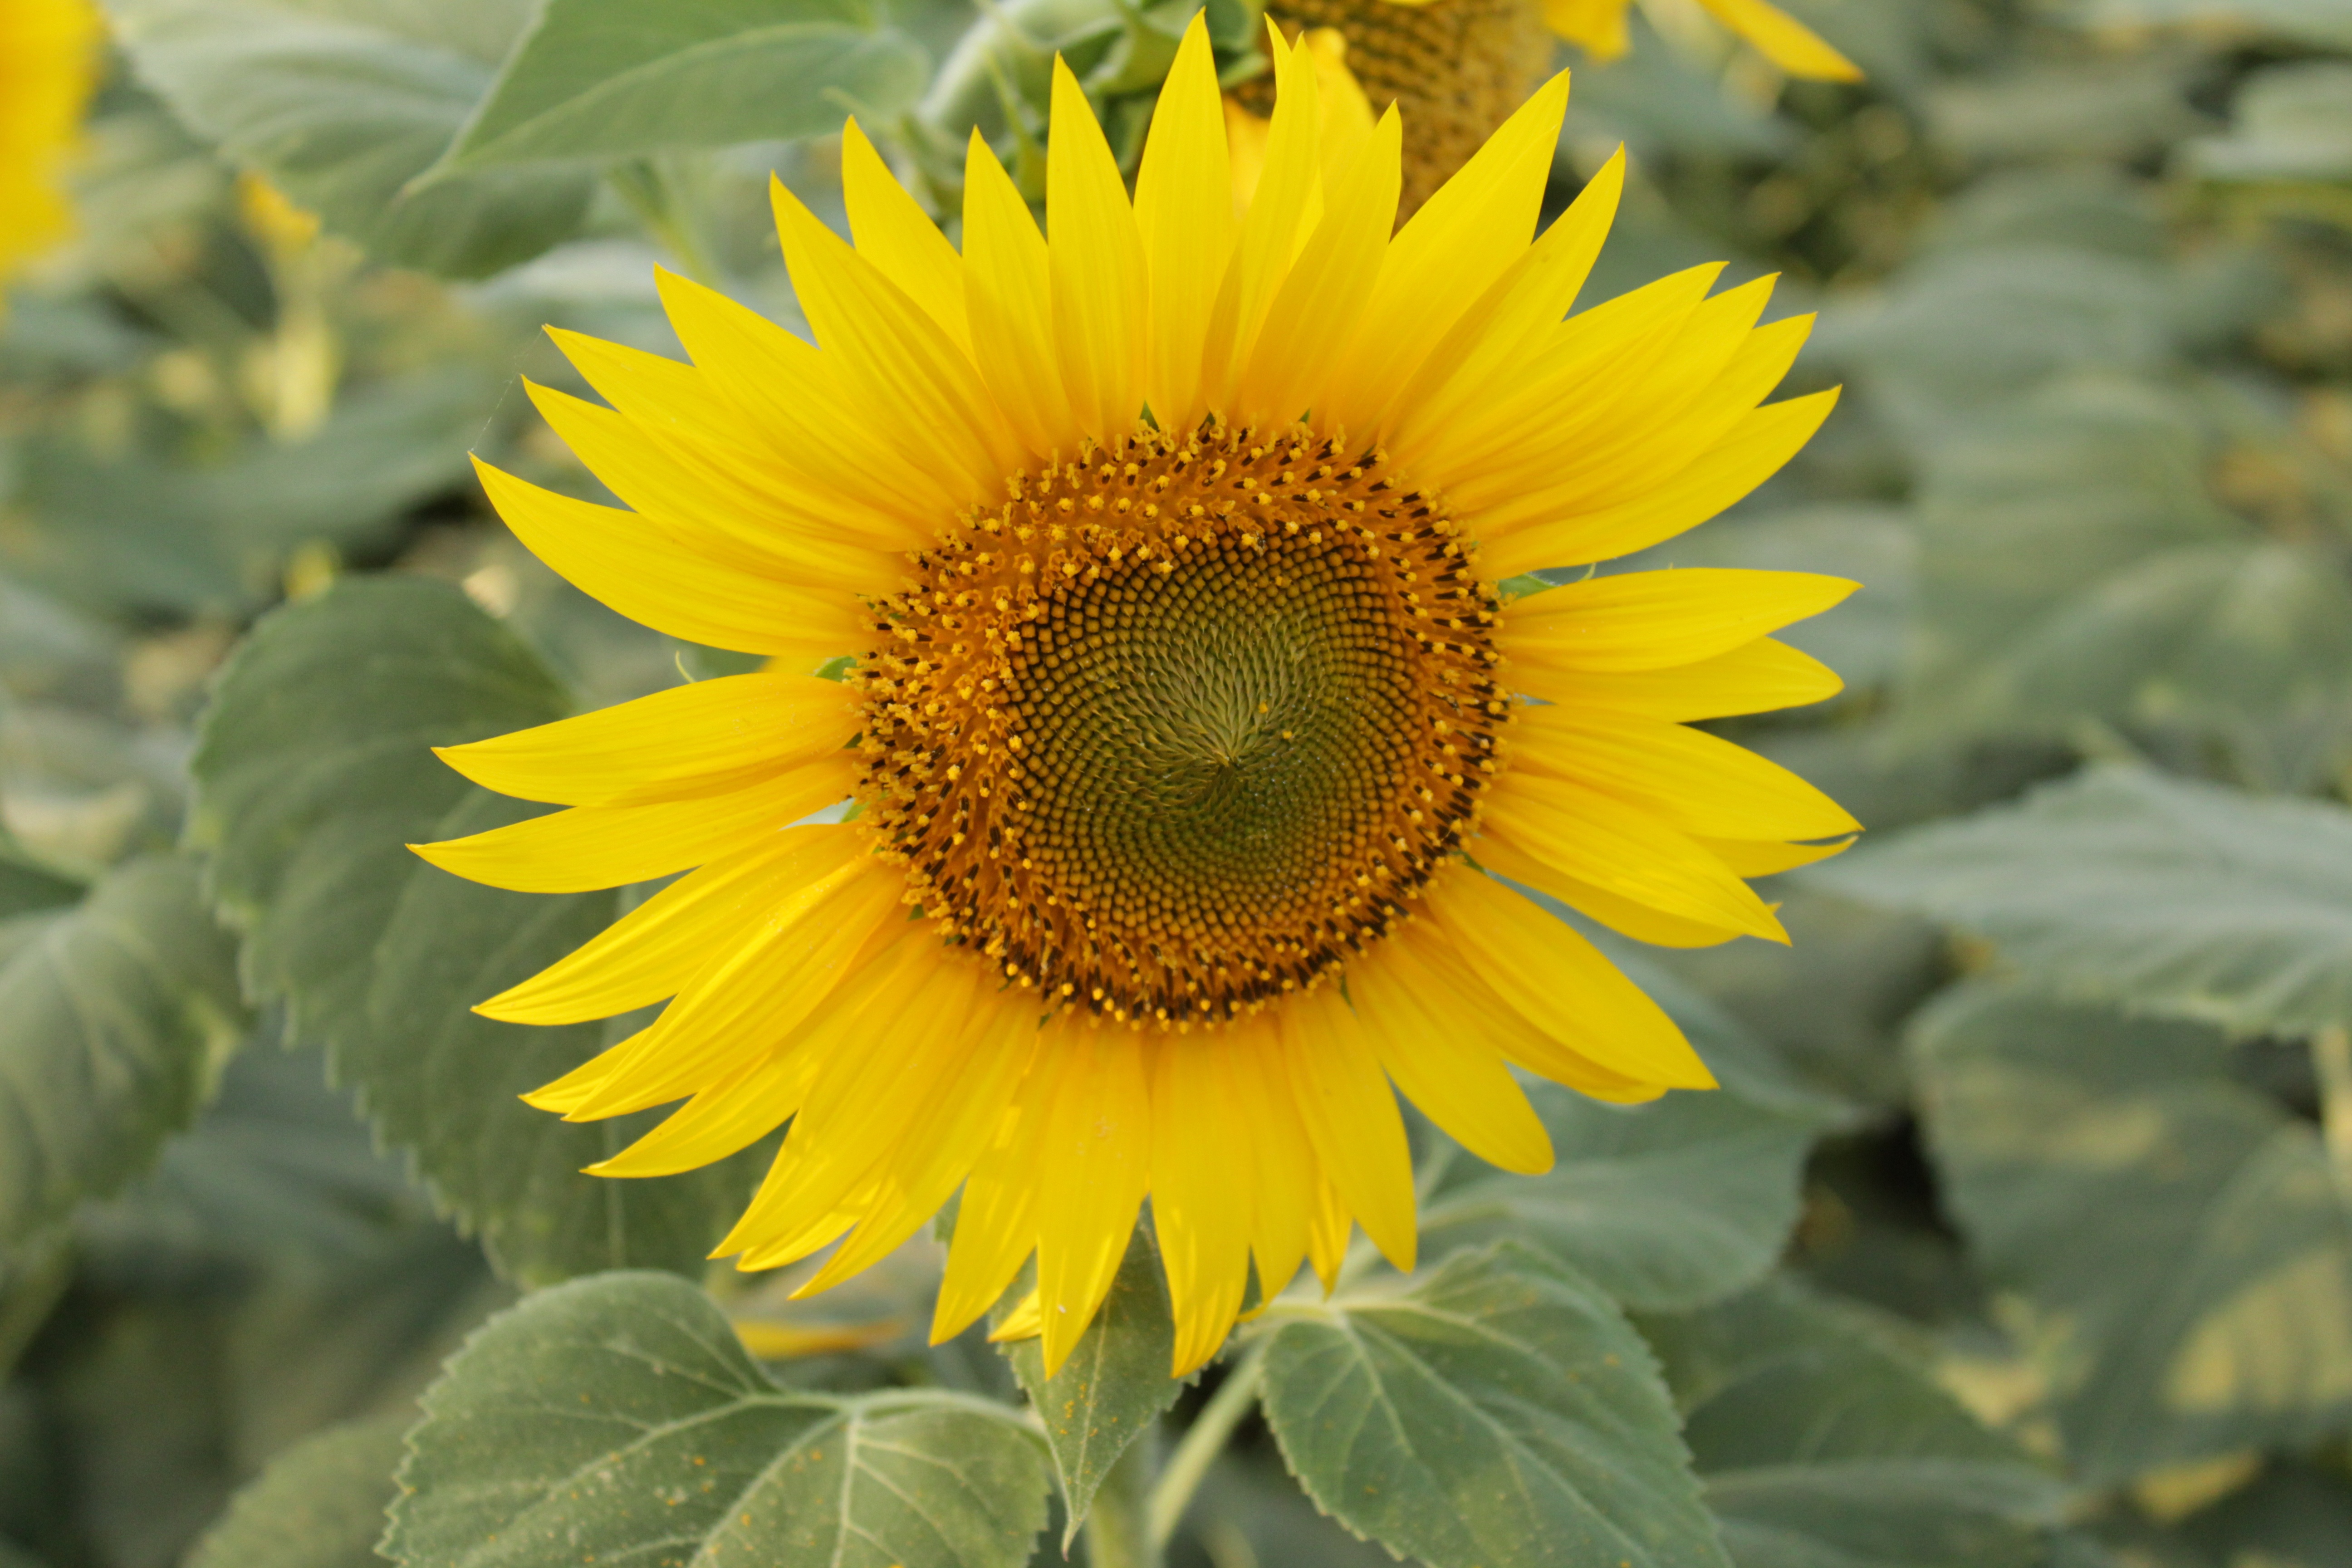
nature, plant, field, farm, flower, petal, produce, botany, yellow, garden, flora, sunflower, wildflower, leaves, gardening, vegetarian food, macro photography, flowering plant, daisy family, sunflower seed, annual plant, plant stem, land plant, close up suflower